Movie Movie

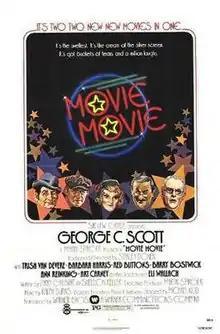
Theatrical release poster

Movie Movie is a 1978 American double bill directed by Stanley Donen. It consists of two films: "Dynamite Hands", a boxing ring morality play, and "Baxter's Beauties of 1933", a musical comedy, both starring the husband-and-wife team of George C. Scott and Trish Van Devere. A fake trailer for a flying-ace movie set in World War I titled "Zero Hour" (also featuring Scott, Wallach, and Carney) is shown between the double feature.